National Route 7 (Argentina)

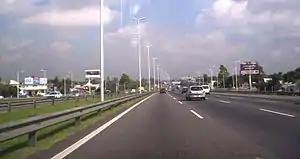
The 22nd kilometre of National Route 7, in Partido de Morón, Buenos Aires. In this section is a freeway with four lanes in each side.

The route runs through 364 km of the north of Buenos Aires Province for km 12 - 376 of its total length. The road passes through the following partidos: